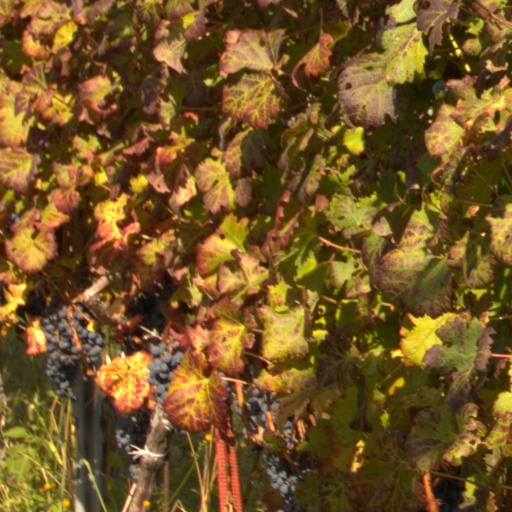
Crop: grape